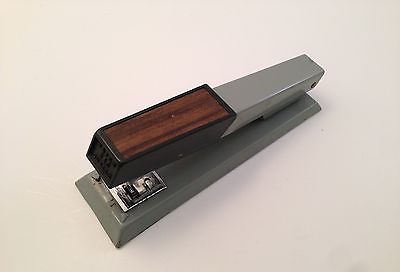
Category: stapler